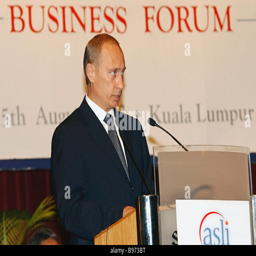
politician on an official visit makes a speech at the third business